OGLE-TR-211b

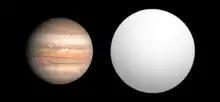
Size comparison of OGLE-TR-211b with Jupiter.

OGLE-TR-211b is a transiting planet in Carina constellation. Its radius is about 36% more than Jupiter and has mass 3% more than Jupiter, which is considered an “inflated Hot Jupiter”. The planet takes 3.7 days at about the same distance as 51 Pegasi b orbits around 51 Pegasi.